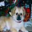
Label: dog